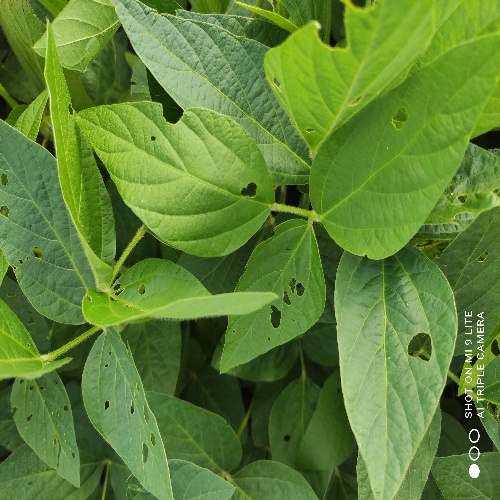
Label: Caterpillar